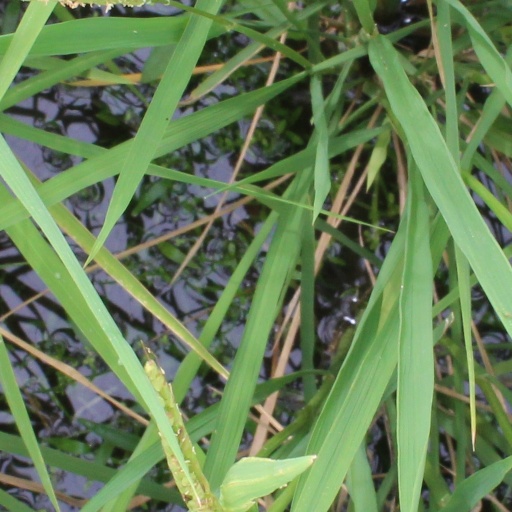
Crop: rice